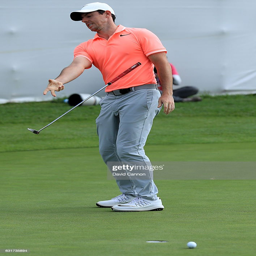
celebrity reacts after missing a putt on the 3rd play off hole during day .